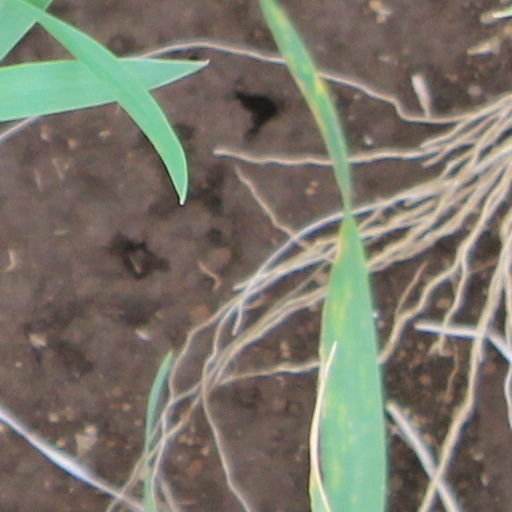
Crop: wheat